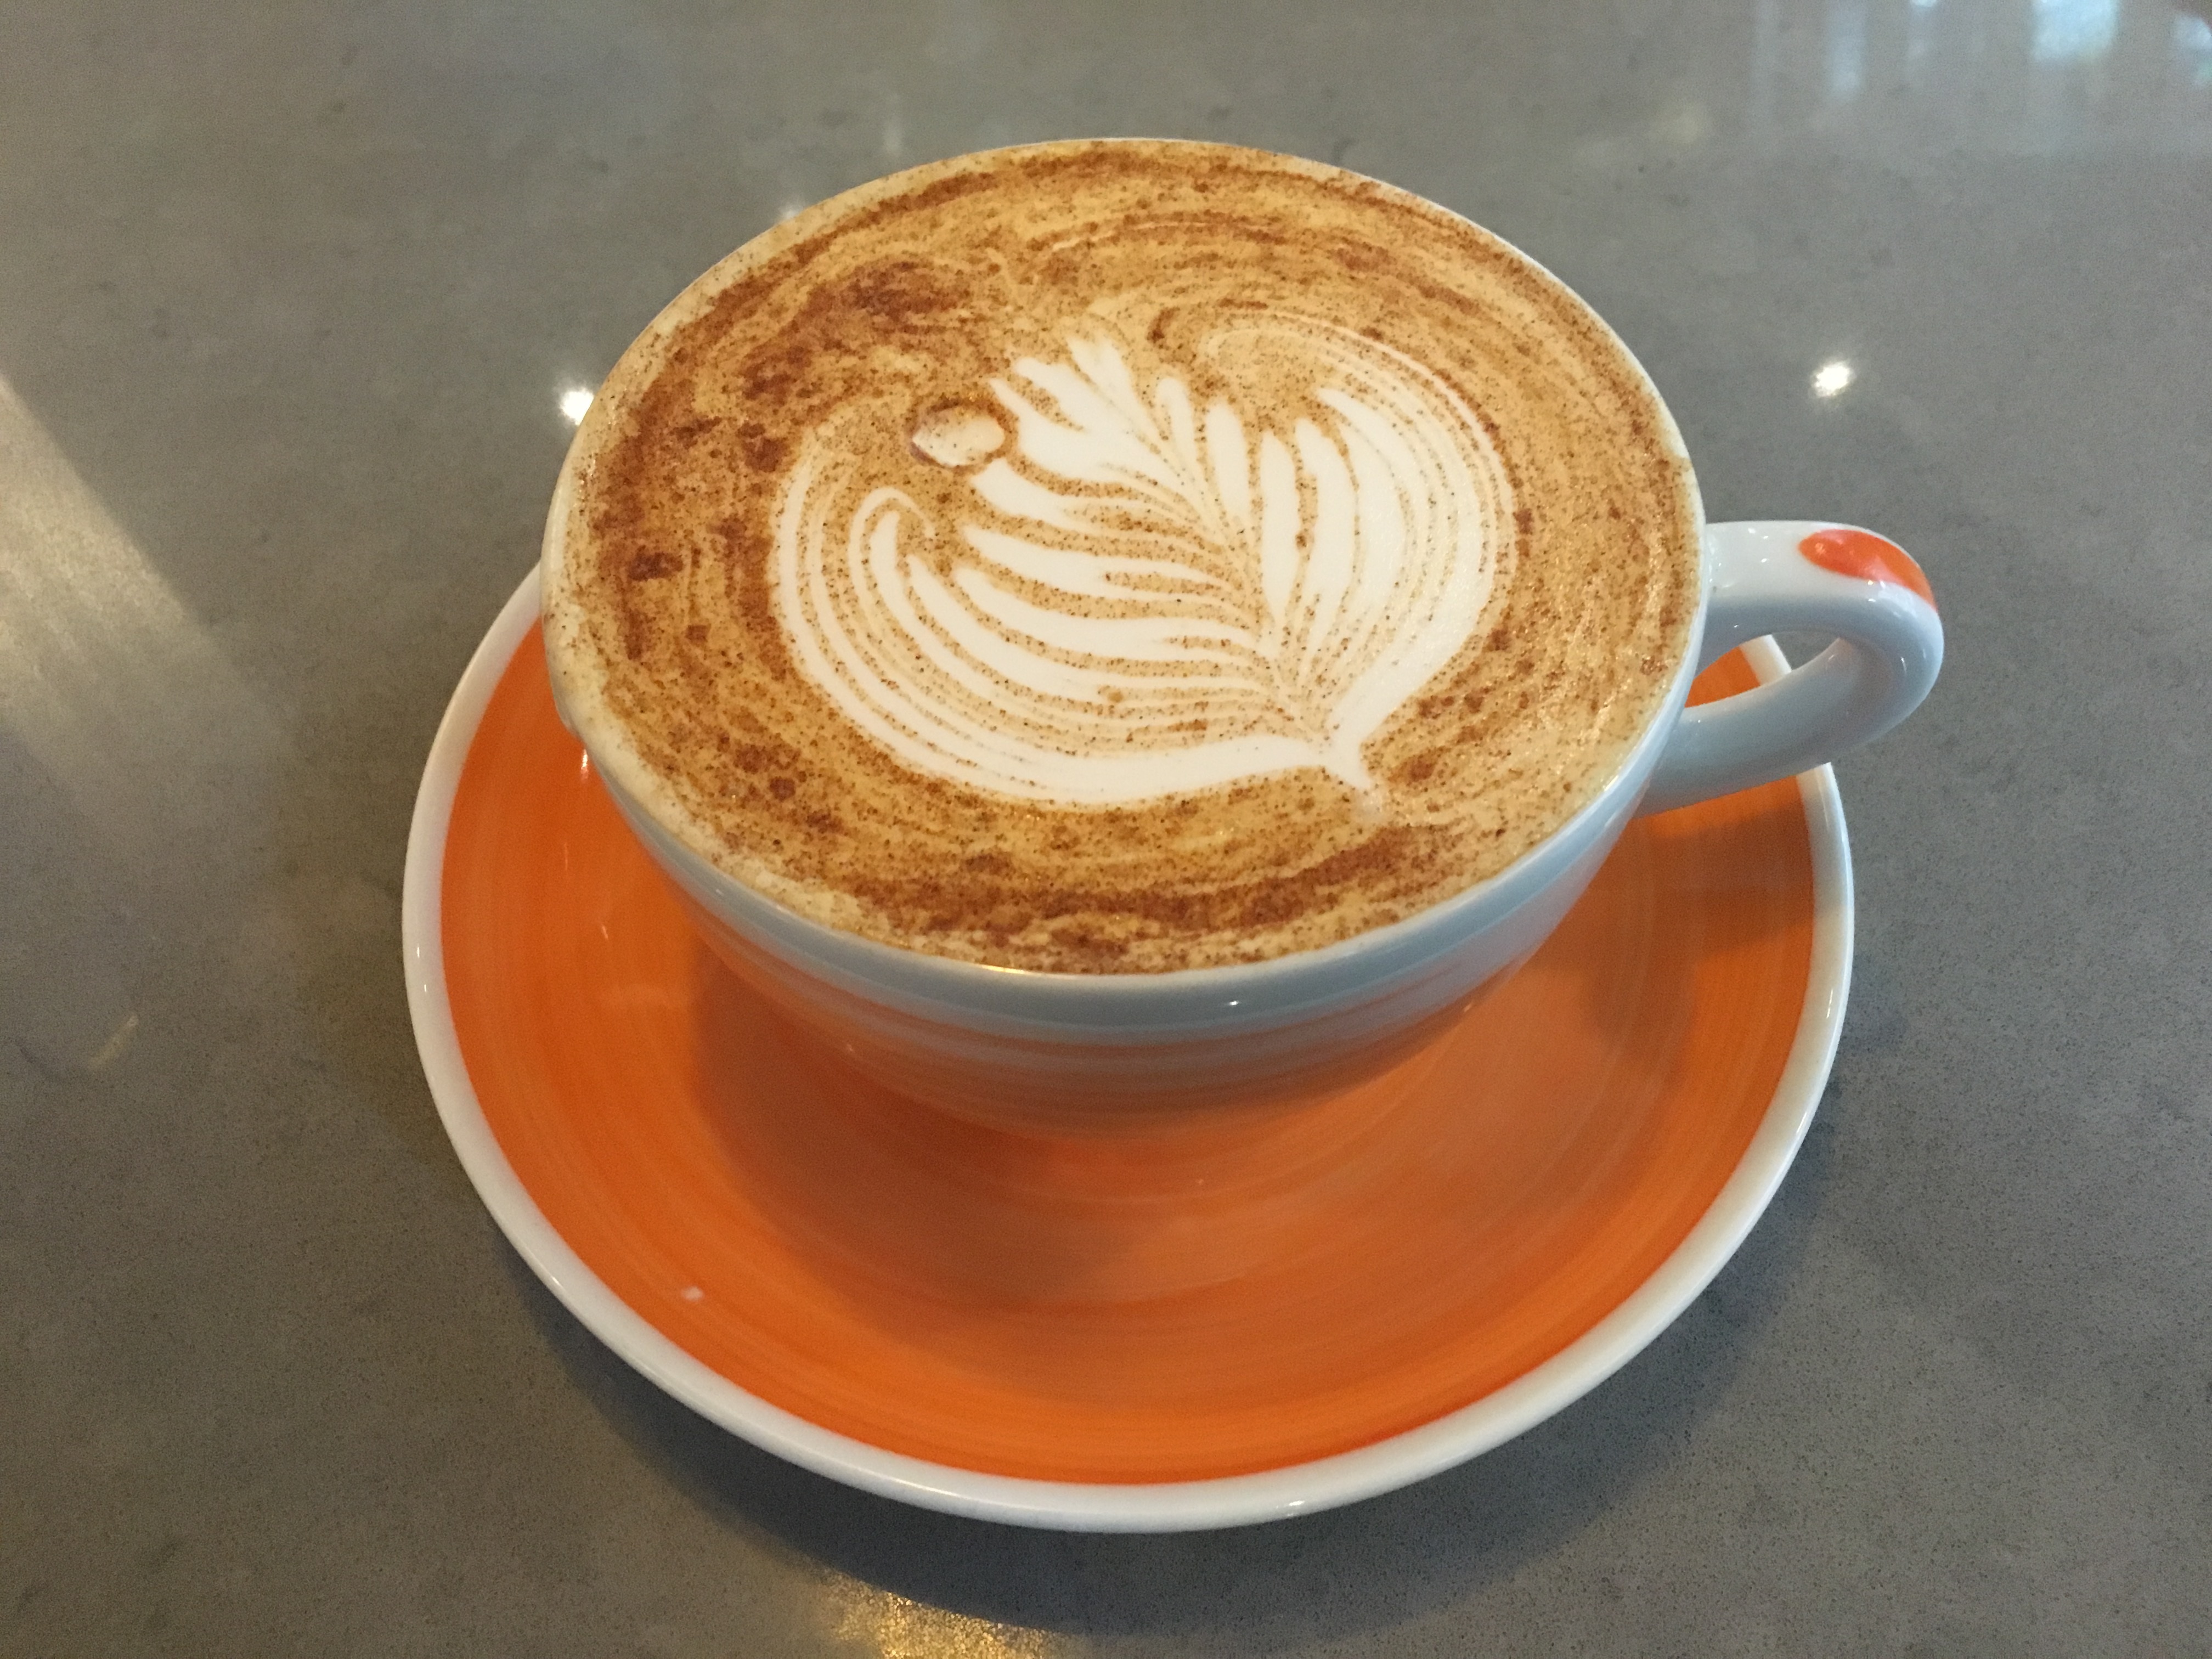
coffee, tea, cup, latte, cappuccino, beverage, drink, milk, mug, coffee cup, cream, cinnamon, caffeine, froth, hot, spices, tasty, indian, warming, prepared, chai, fancy, flat white, caf au lait, spiced, cortado, caff macchiato, coffee milk, salep, chai latte